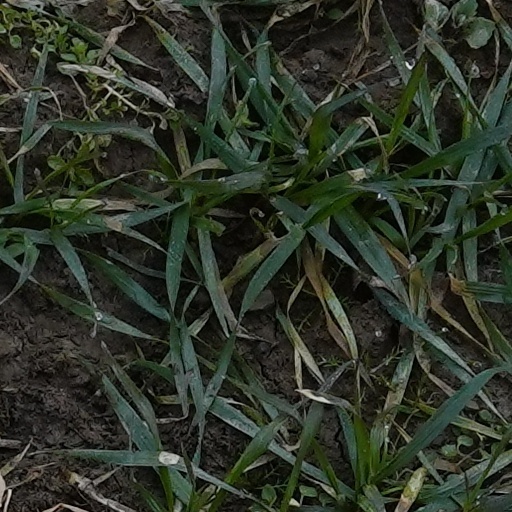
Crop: wheat